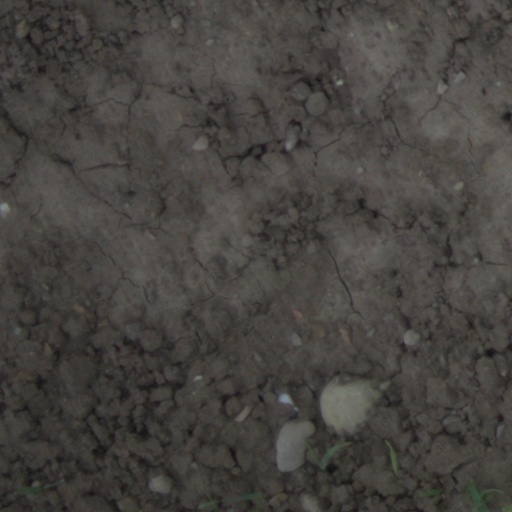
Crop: wheat